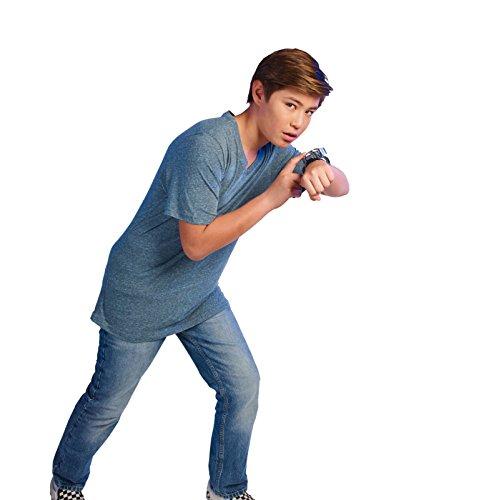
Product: Mech-X4 Mech-Link Communicators Role Play Set
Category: Toys & Games | Dress Up & Pretend Play | Pretend Play
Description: The Mech-Link Communicators allow you and a friend to communicate like the Mech-X4 team.
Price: $21.01
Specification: ProductDimensions:4.5x2x1inches|ItemWeight:10.6ounces|ShippingWeight:10.6ounces(Viewshippingratesandpolicies)|DomesticShipping:ItemcanbeshippedwithinU.S.|InternationalShipping:ThisitemcanbeshippedtoselectcountriesoutsideoftheU.S.LearnMore|ASIN:B06XYCTRSH|Itemmodelnumber:37291|Manufacturerrecommendedage:5-9years|Batteries:4AAAbatteriesrequired.